Land campaign of the War of the Pacific

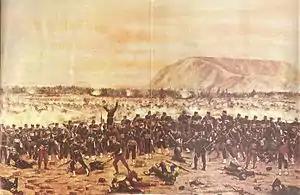
"The Third Fort" by Juan Lepiani, one of the Peruvian strongholds in the Miraflores

A small Chilean force went ashore near Pisco, approximately south of Lima, and the mass of the army disembarked in Chilca only from Lima.